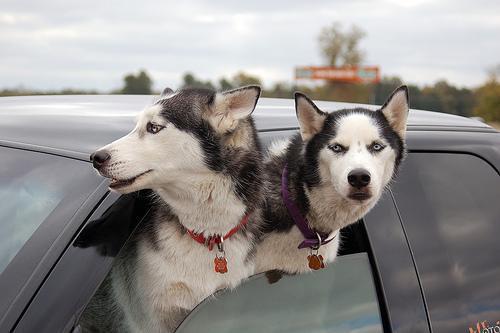
Eskimo_dog